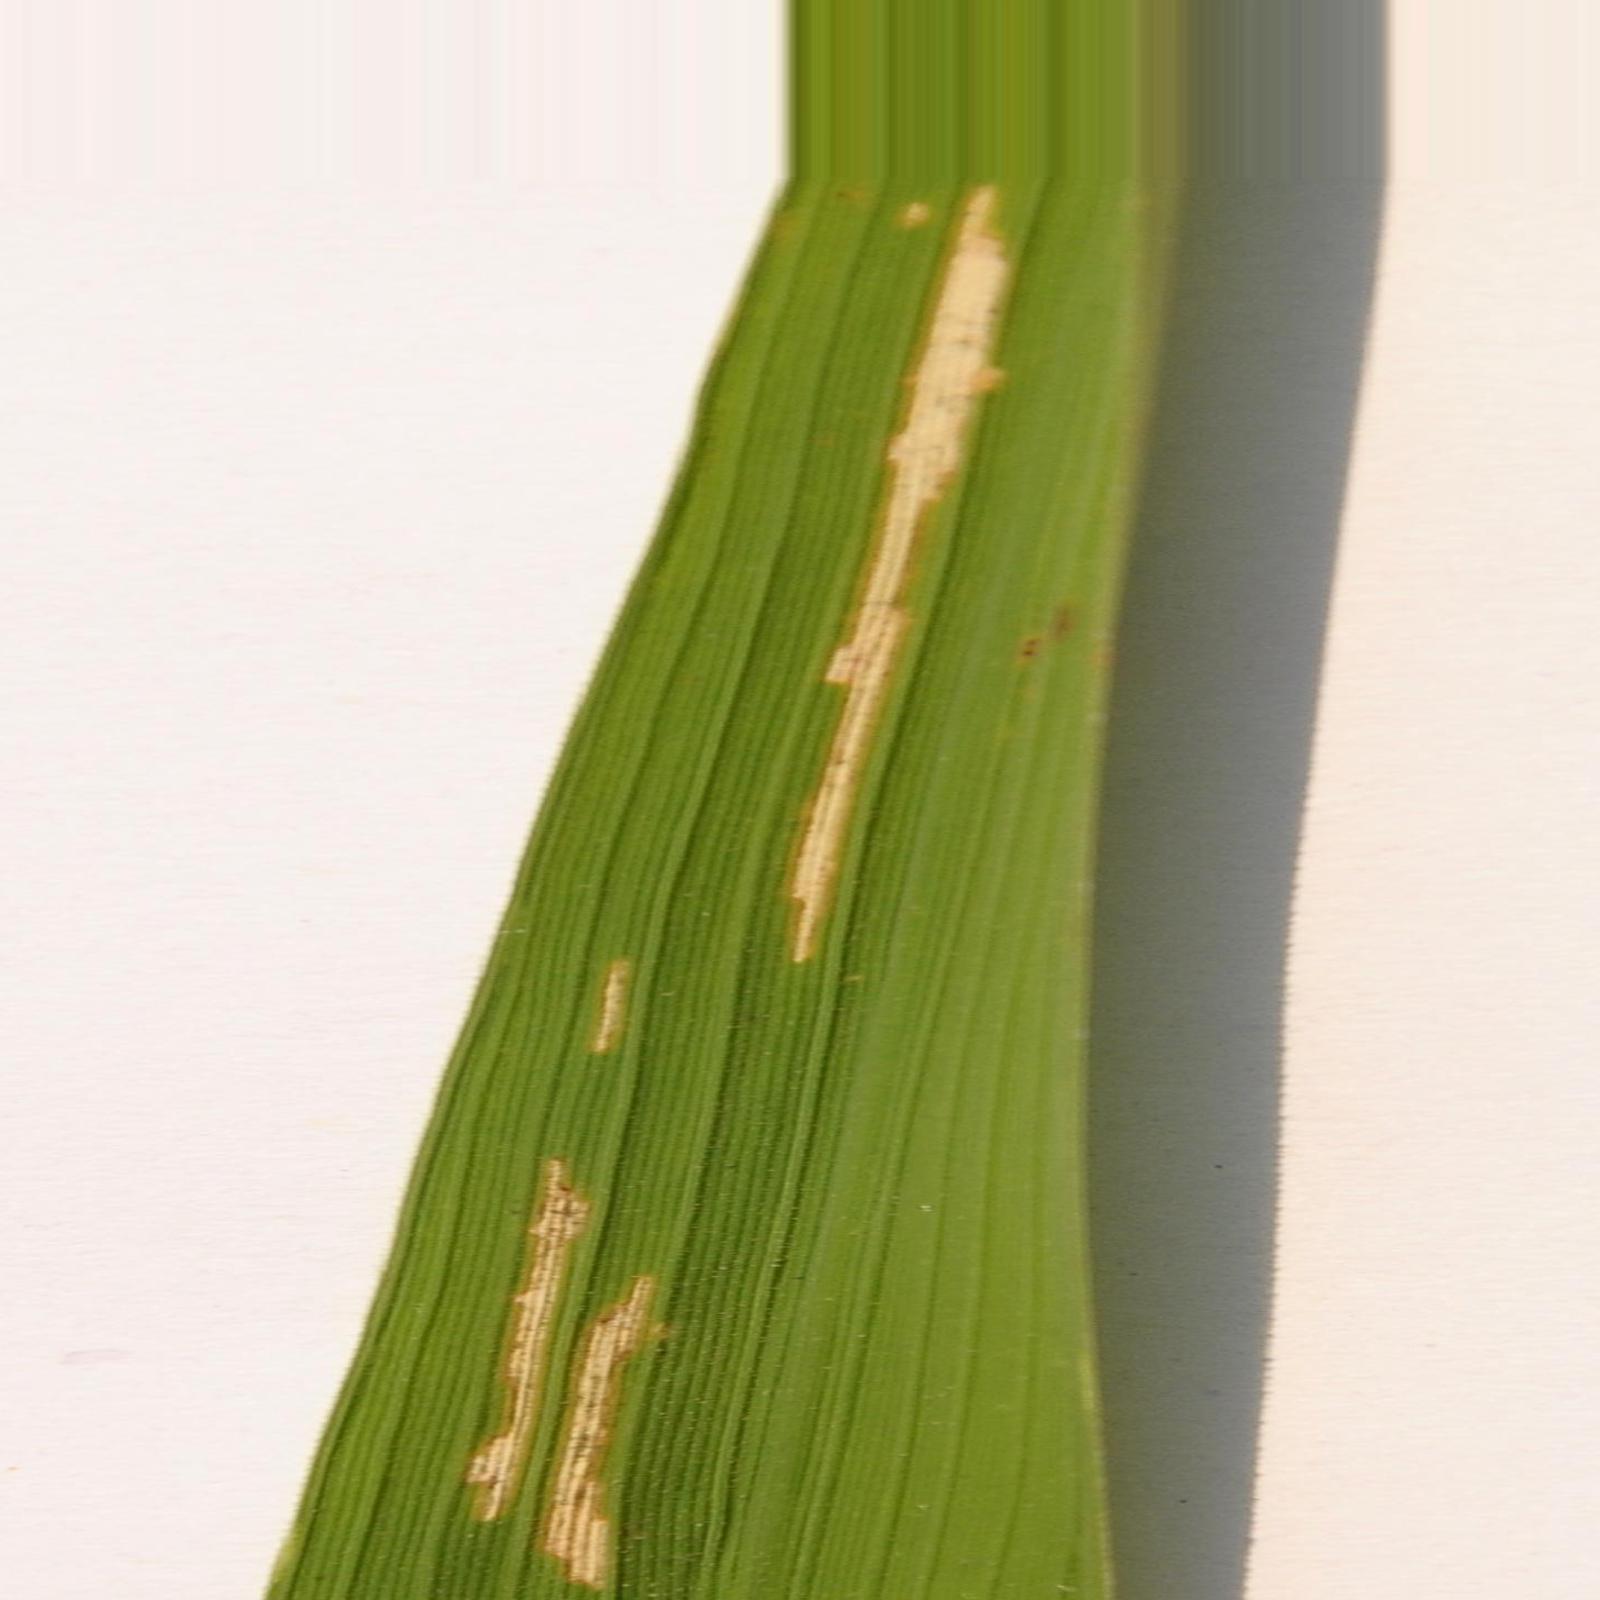
Nhãn: Bệnh Bạc lá (Bacterial leaf blight)